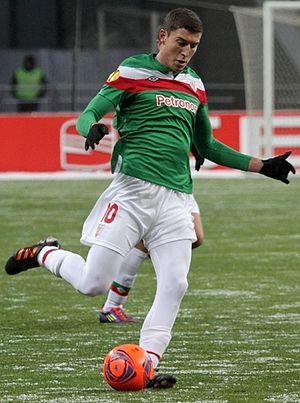
Óscar de Marcos Arana, né le 14 avril 1989 à Laguardia en Espagne, est un footballeur espagnol évoluant au poste d'arrière droit à l'Athletic Bilbao.